Quiriguá

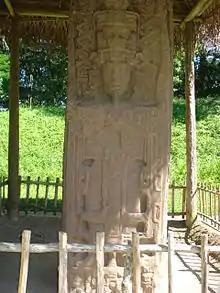
Stela C, south face, representing K'ak' Tiliw Chan Yopaat

Indeed, this local act of rebellion appears to have been part of the larger struggle between the two Maya "superpowers", the great cities of Tikal and Calakmul. In 736, only two years later, K'ak' Tiliw Chan Yopaat received a visit from Wamaw K'awiil, the high king of distant Calakmul, while Copán was one of Tikal's oldest allies. The timing of this visit by the king of Calakmul is highly significant, falling between the accession of K'ak' Tiliw Chan Yopaat to the throne of Quiriguá as a vassal of Copán and the outright rebellion that was to follow. This strongly suggests that Calakmul sponsored Quiriguá's rebellion in order to weaken Tikal and to gain access to the rich trade route of the Motagua Valley. It is likely that contact with Calakmul had been initiated soon after K'ak' Tiliw Chan Yopaat acceded to the throne, since Quiriguá experienced rapid growth soon after, suggesting that Quiriguá already was receiving external support.